Thomas Augustine Hendrick

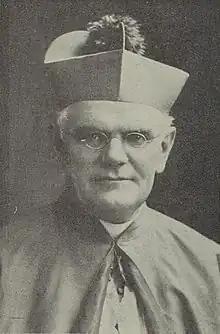

Thomas Augustine Hendrick (October 29, 1849 – November 29, 1909) was an American Catholic priest; he became the 22nd Bishop of Cebú, the first American to hold this position.